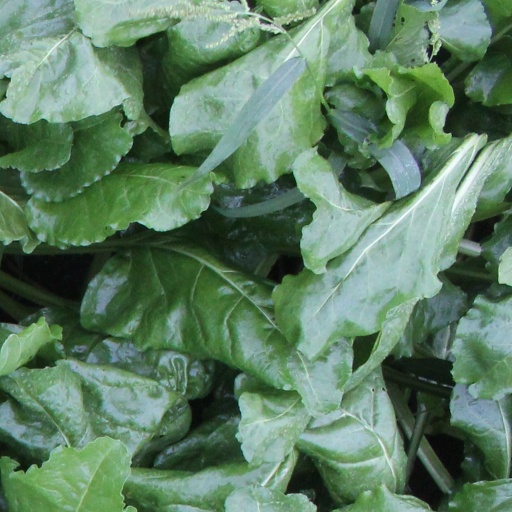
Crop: sugar beet